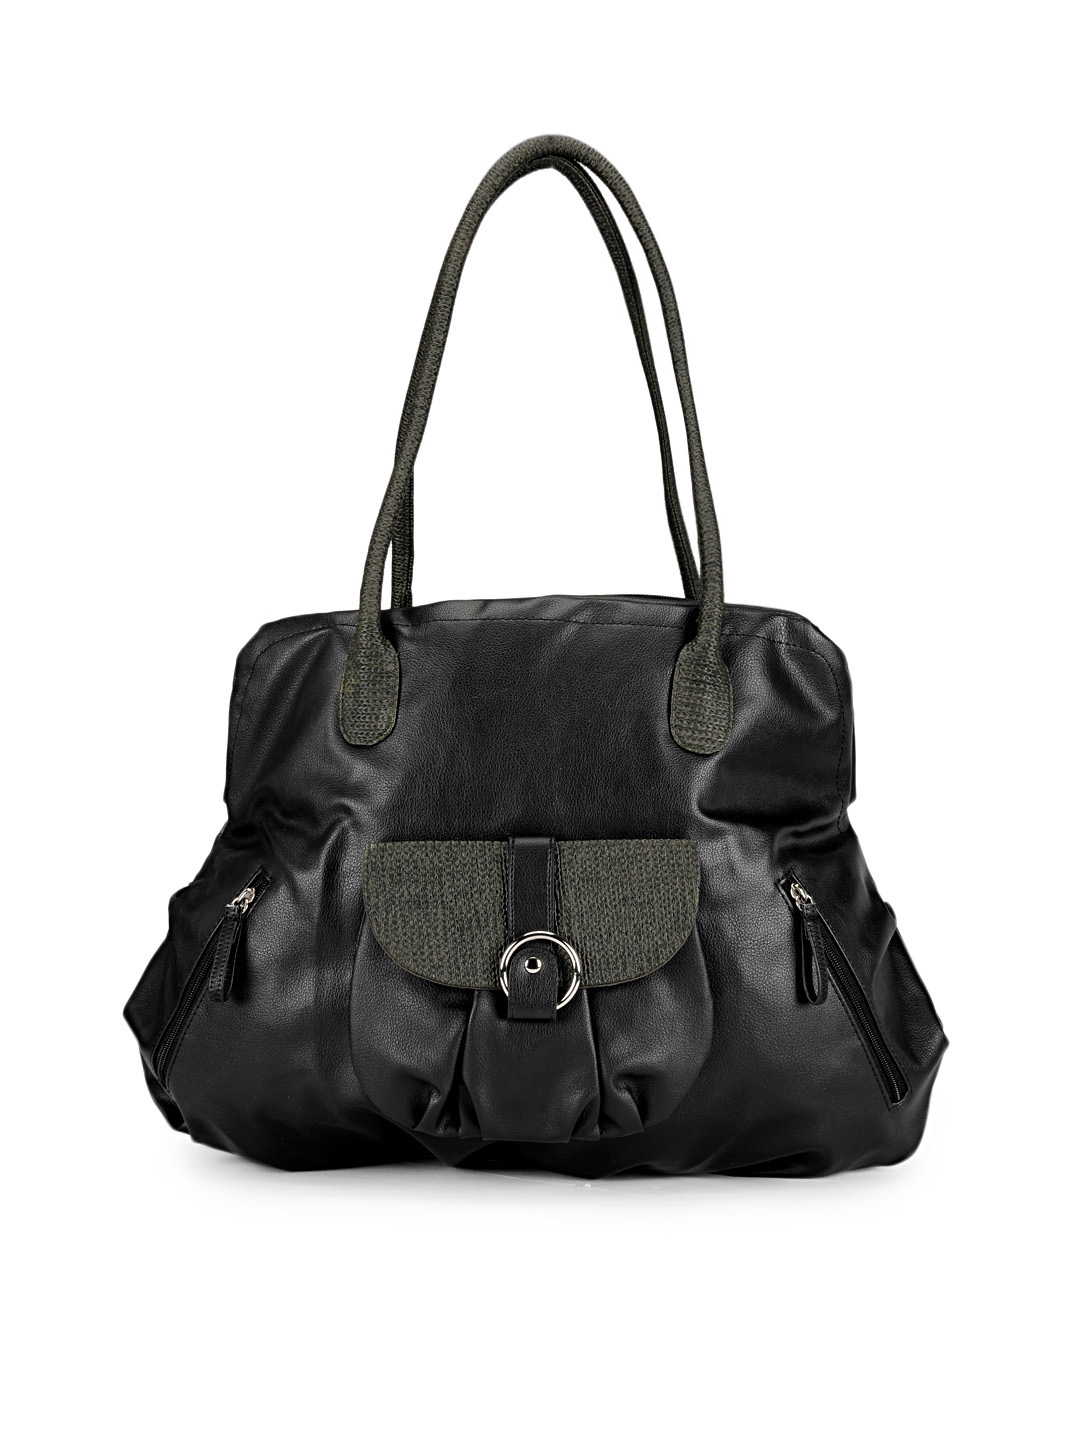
Baggit Women Black Handbag
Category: Accessories / Bags / Handbags
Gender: Women
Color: Black
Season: Summer 2012
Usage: Casual